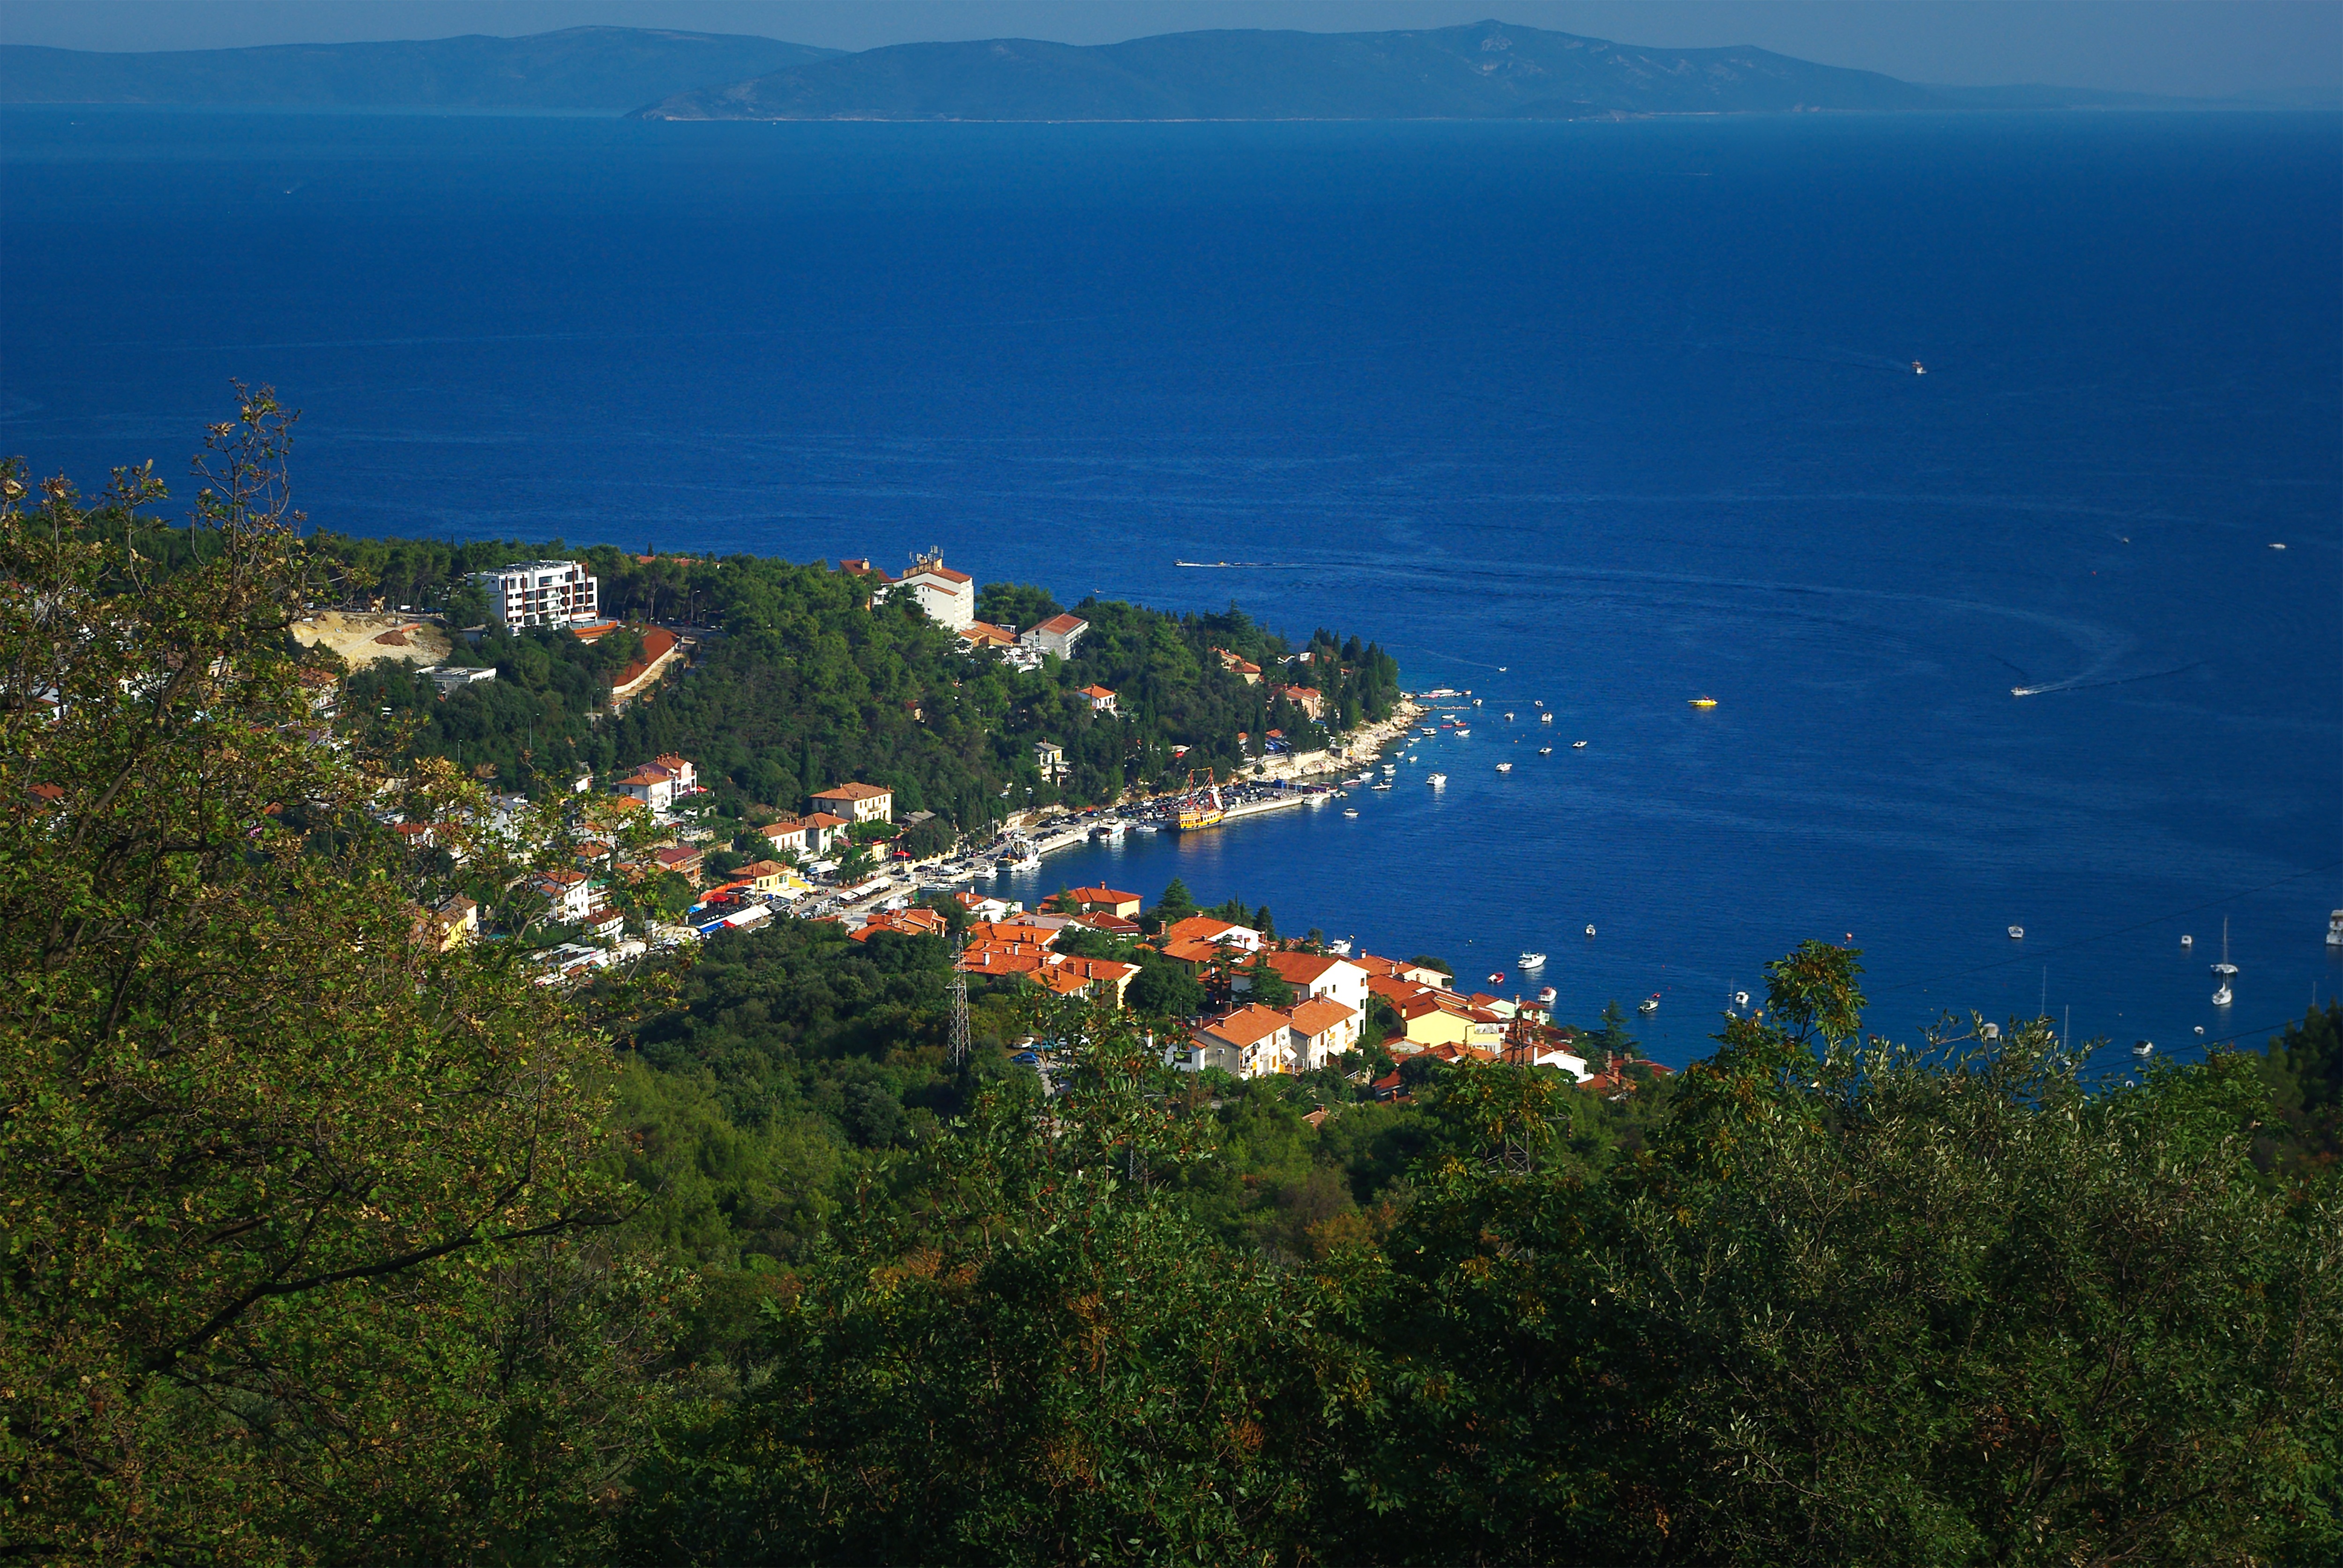
beach, landscape, sea, coast, tree, water, nature, ocean, horizon, mountain, plant, sky, lake, city, summer, village, fishing, holiday, bay, peninsula, port, tourism, places of interest, headland, croatia, ships, outlook, yachts, istria, cape, recovery, port city, rabac, promontory, coastal and oceanic landforms, mount scenery